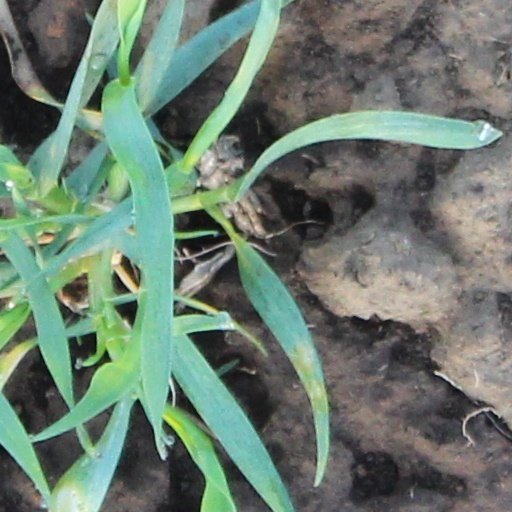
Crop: wheat